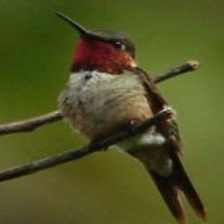
Species: AMETHYST WOODSTAR
Scientific name: CALLIPHLOX AMETHYSTINA
ImageNet parent category: hummingbird